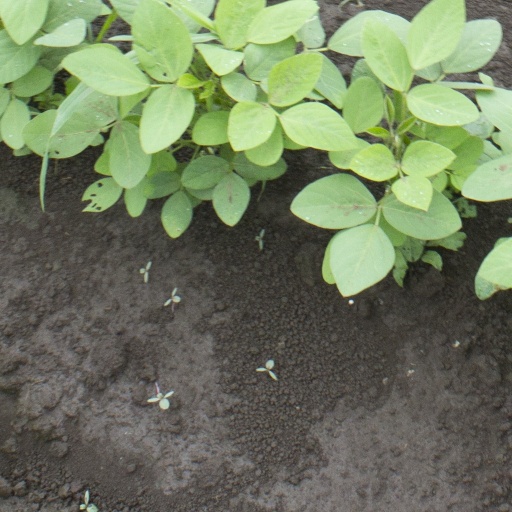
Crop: soybean